Blairsville, Georgia

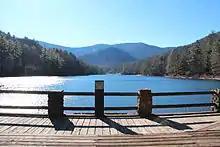
View of Lake Trahlyta in Vogel State Park

During the 1830s, the United States conducted Indian Removal of the Cherokee Nation and other Southeast tribes, to what was designated as Indian Territory west of the Mississippi River. This area along the Nottely River was part of the large Cherokee territory and the leader Goingsnake was born here in 1758.